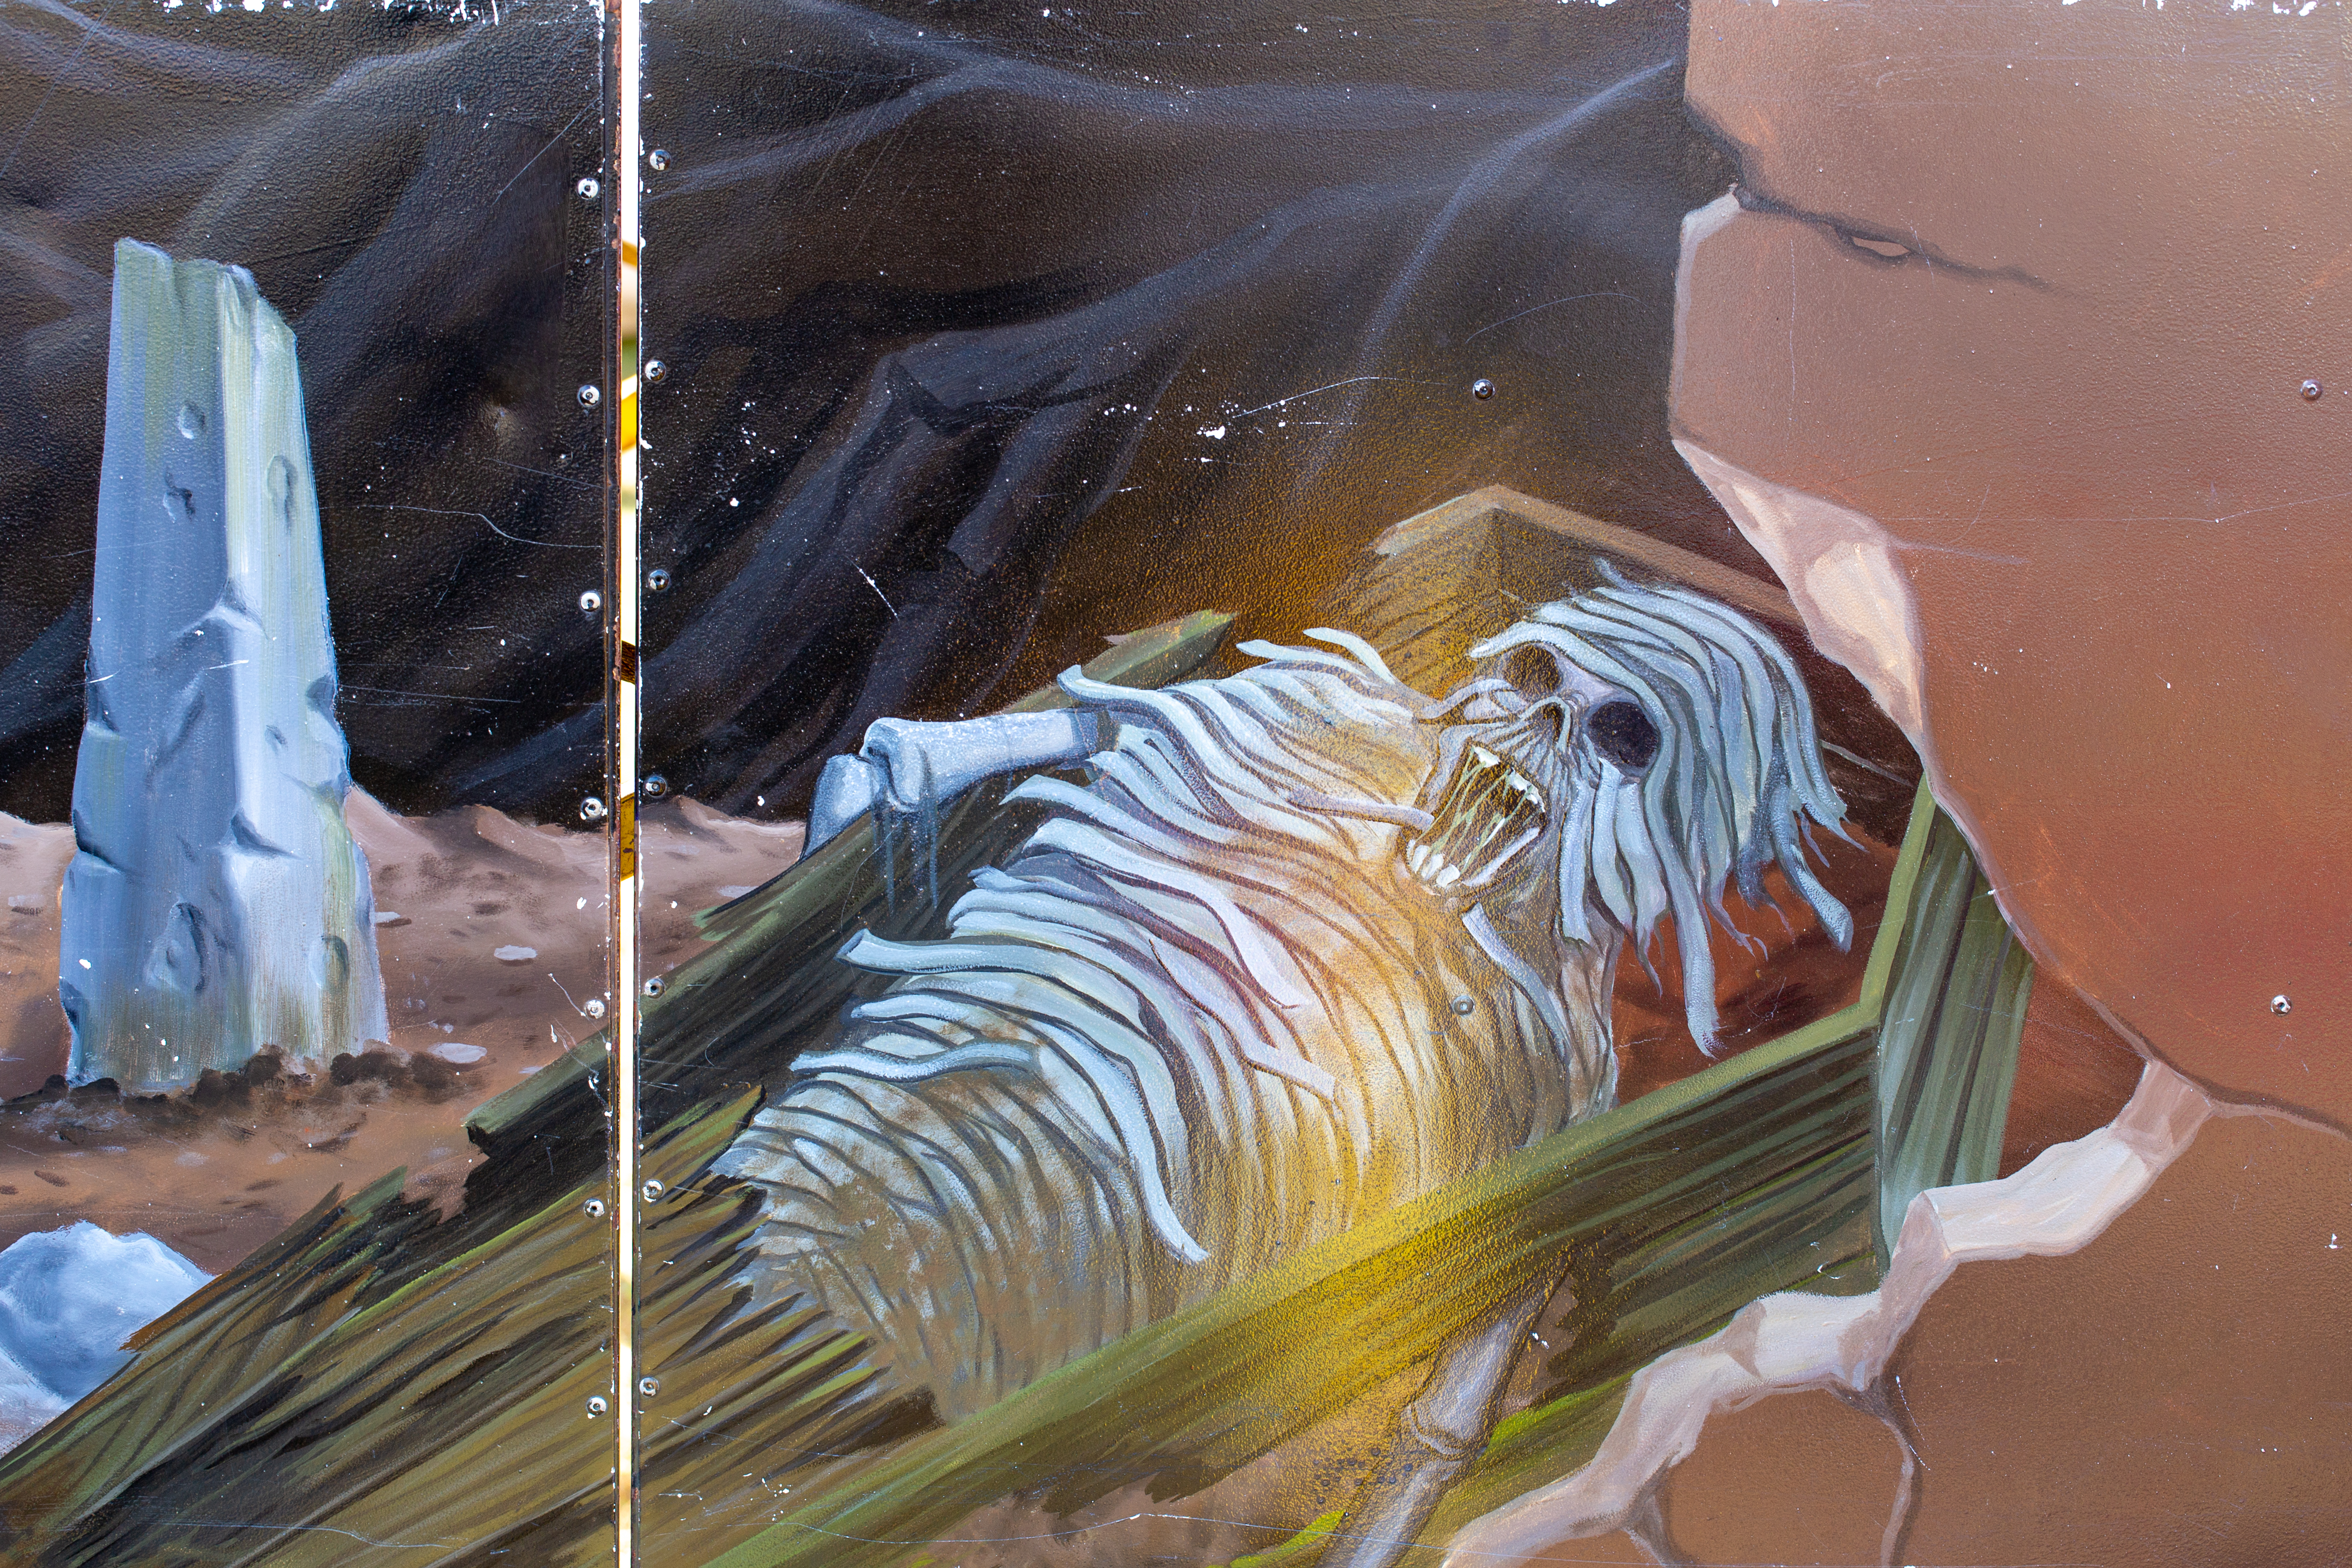
hood, water, organism, art, glass, electric blue, graphics, visual arts, windshield, paint, reflection, wildlife, Transparent material, vehicle door, illustration, pattern, freezing, modern art, water feature